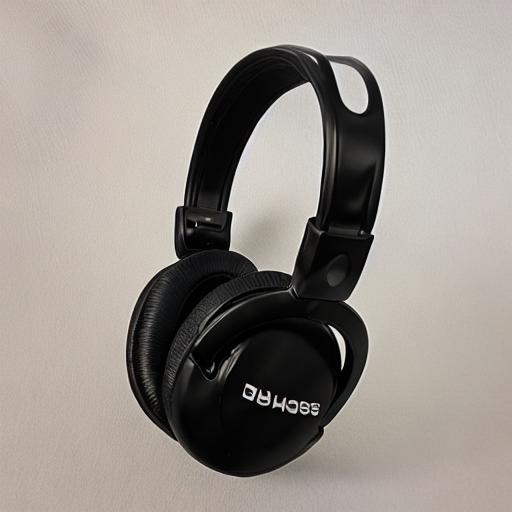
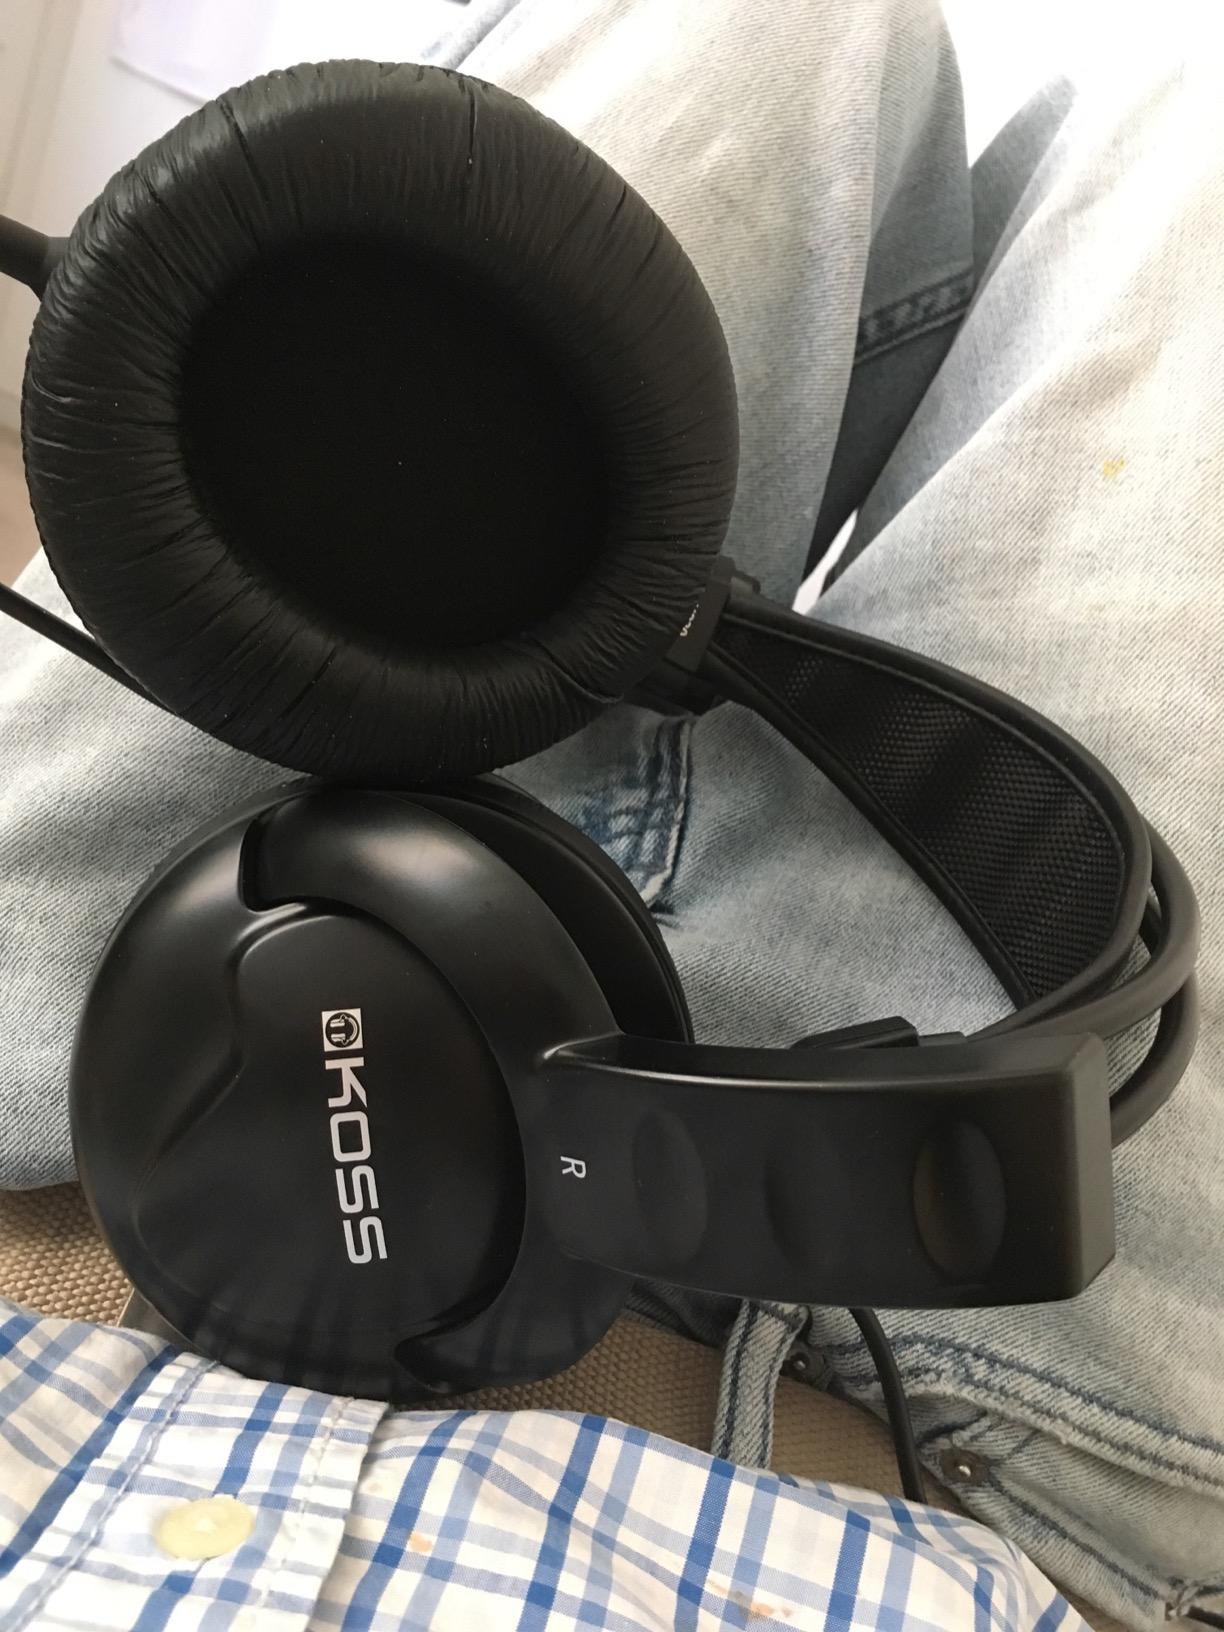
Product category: headphones
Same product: no